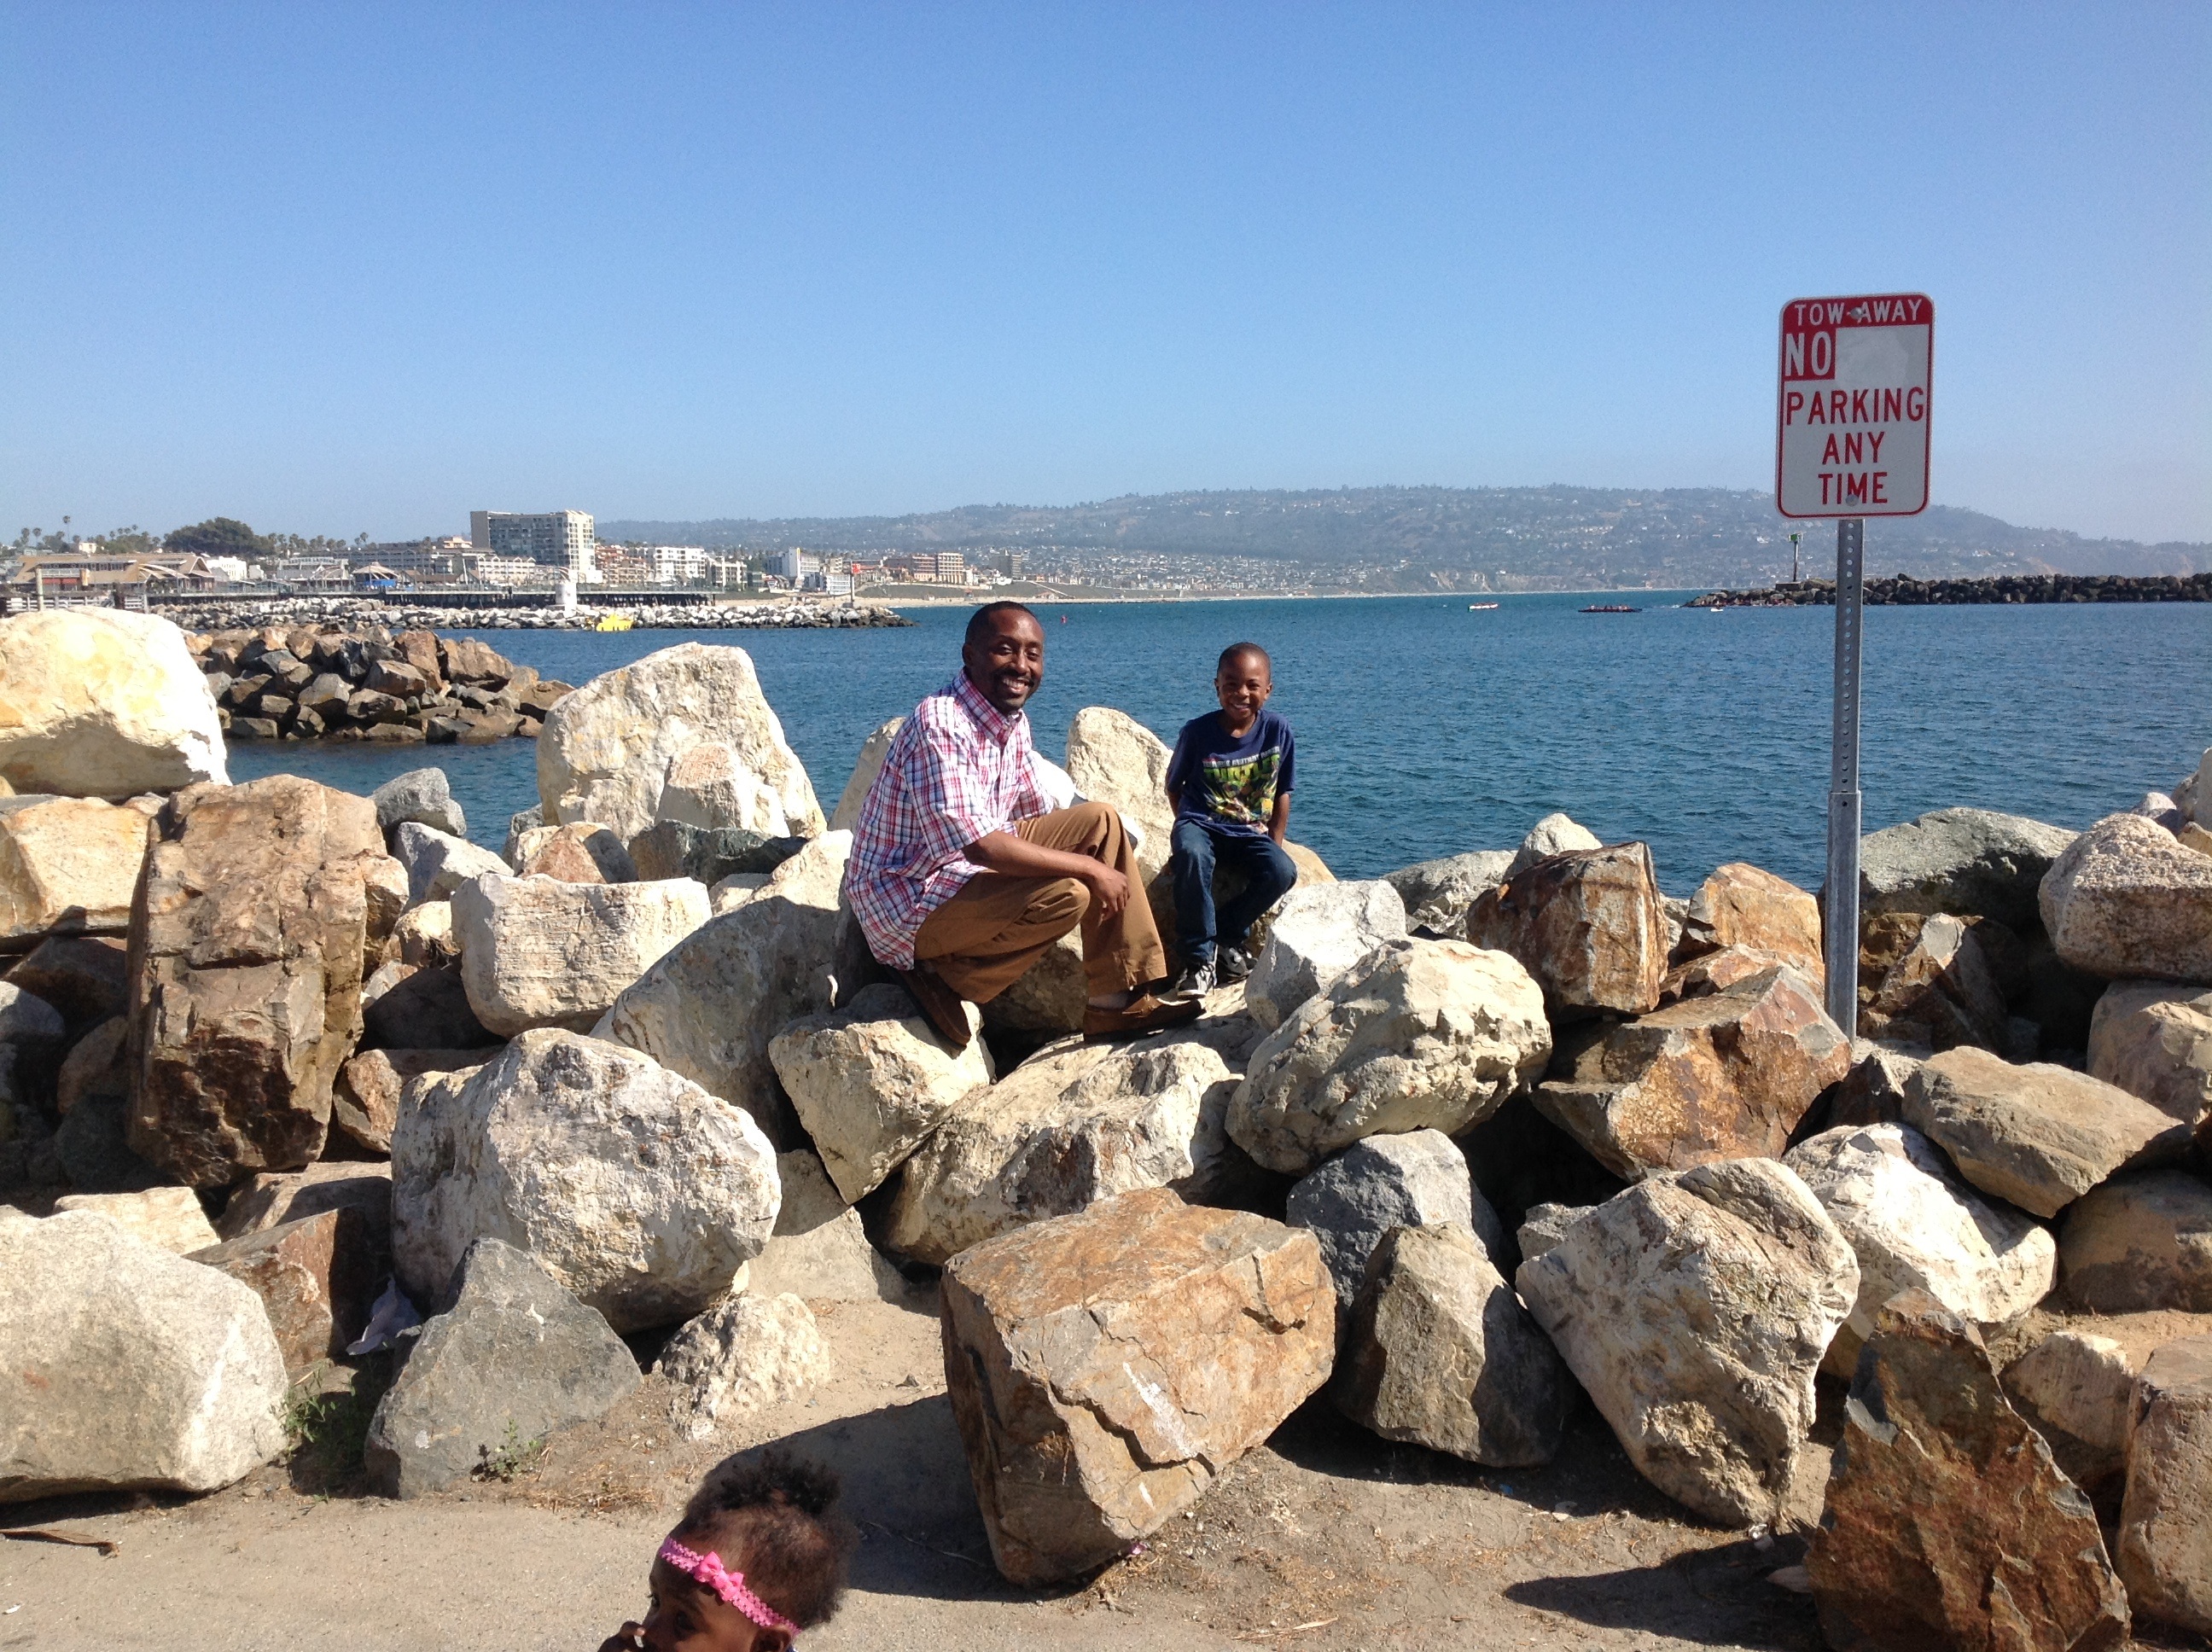
beach, landscape, sea, coast, nature, rock, vacation, travel, cliff, bay, tourism, rocks, geology